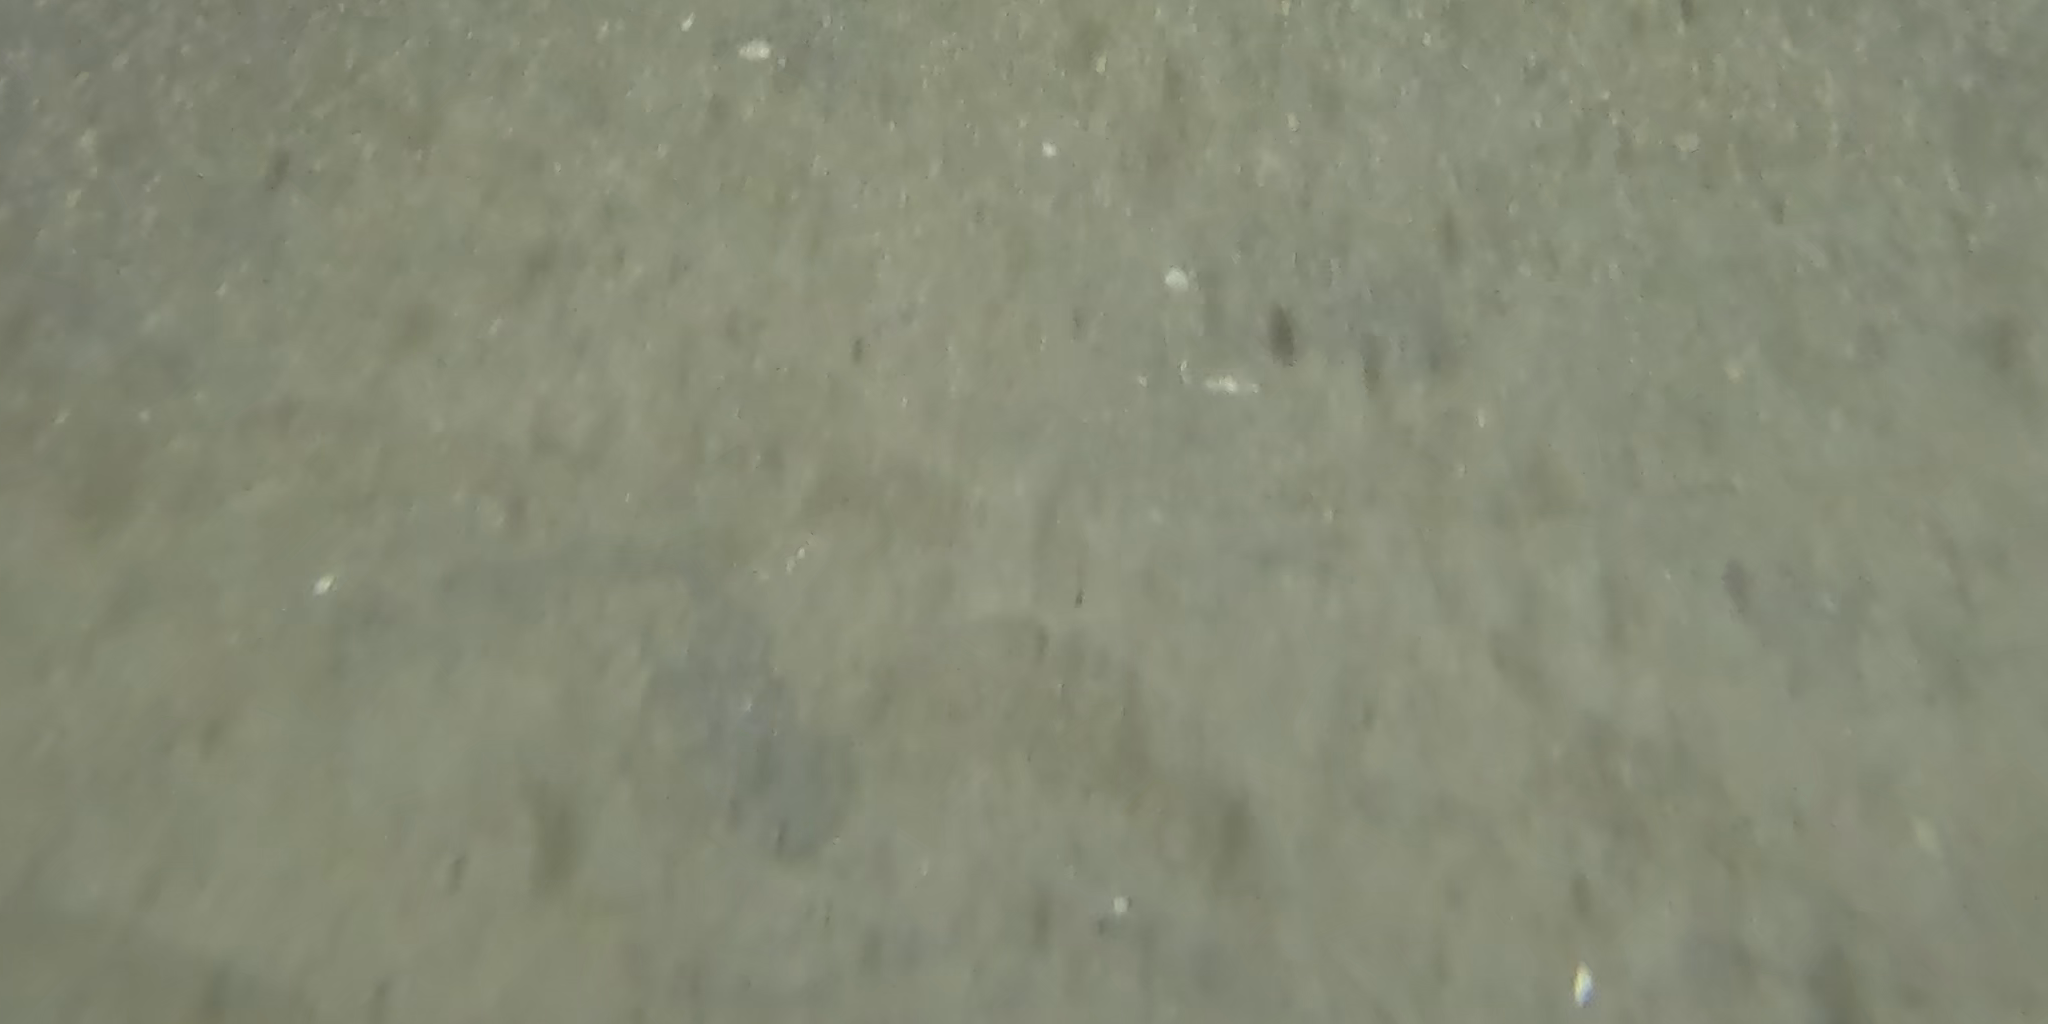
Seabed habitat: sand